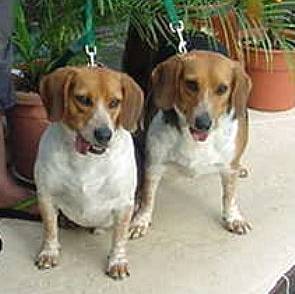
Label: dog